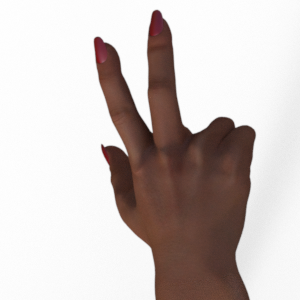
Label: scissors